Amputee sports classification

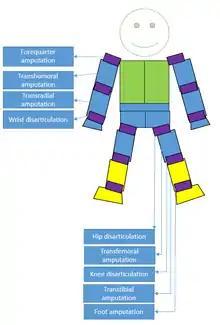
Locations of amputations

There are a number of different types of amputations that describe the location of the amputation. A "transhumeral amputation" is an above the elbow amputation. It is sometimes referred to as AE. A "transradial amputation" is a below the elbow amputation. A "transfemoral amputation" is an above the knee amputation, and is sometimes referred to as AK. LEA is sometimes used to refer to lower limb amputations. A "bilateral amputee" is a person who is missing either both upper limbs or both lower limbs. People who are missing both legs below the knee are sometimes referred to as BK while people missing both arms below the elbow are referred as BE. "Transtibial amputation" is a below the knee amputation. A "forequarter amputation" includes the arm, shoulder, clavicle, and scapula. A "partial foot amputation" is when the metatarsal section of the foot is amputated. This is called a "transmetatarsal amputation". A "shoulder disarticulation", also called SD, is when an arm is amputated through the shoulder joint. A "Symes amputation" is an amputation in the foot at the heel that allows for the leg to bear weight. A "unilateral amputation" is a single amputation that effects only one side of the body. A "wrist disarticulation", also called WD, is an amputation of the hand at the wrist.